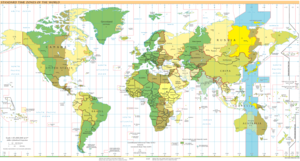
UTC+9 est un fuseau horaire, en avance de 9 heures sur UTC.